United Pier

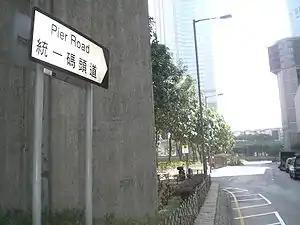
Pier Road (Central) today, but United Pier does not exist any more

United Pier (1933–1994) was a ferry pier in Central, Hong Kong. It was located at Jubilee Street, so it was formerly named "Jubilee Street Pier".